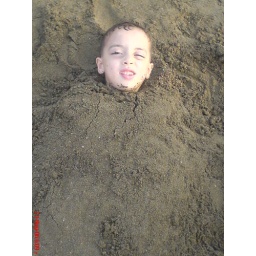
Keeping under the sand on the beach